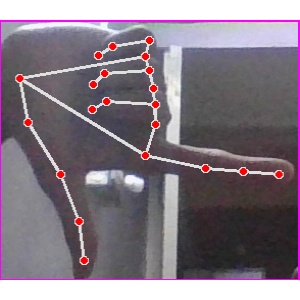
अक्षर: ख